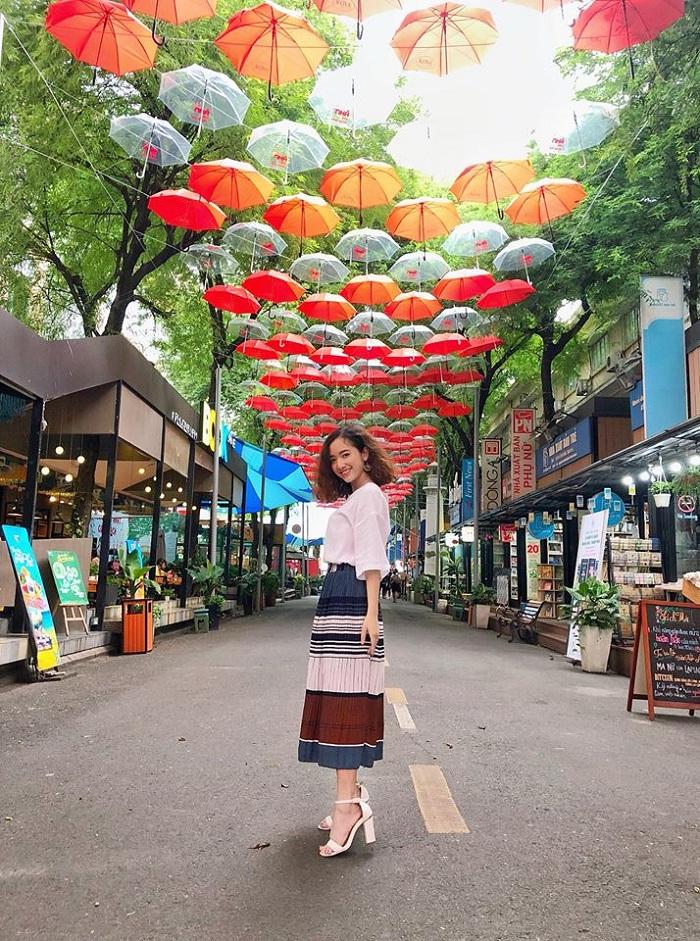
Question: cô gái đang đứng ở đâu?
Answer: đang đứng ở giữa đường